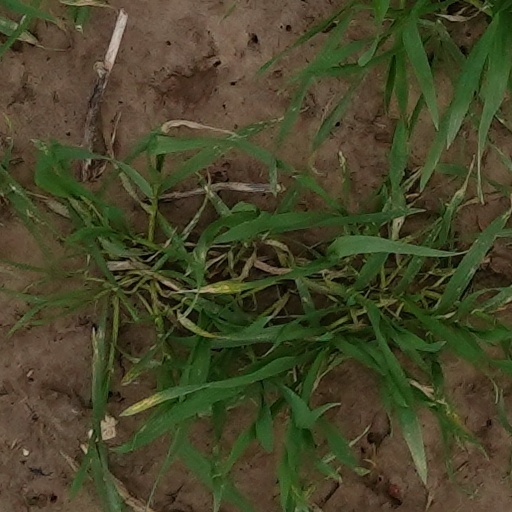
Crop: wheat